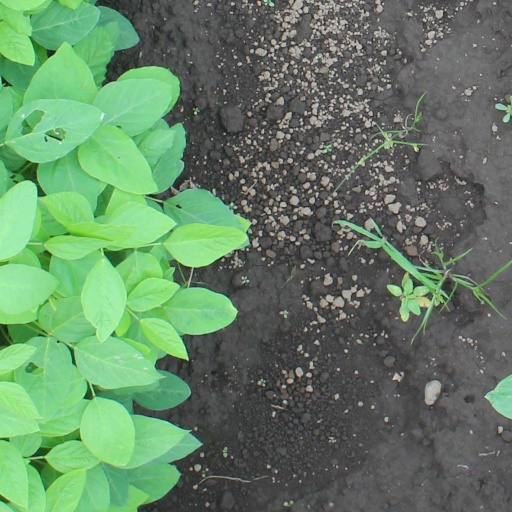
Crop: soybean